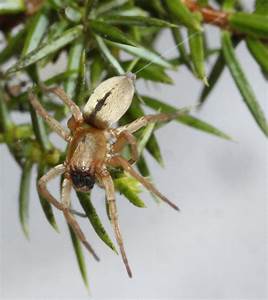
Label: ragno